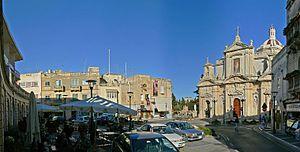
Ir-Rabat, connue aussi comme Rabat, est une ville de Malte, située tout près de Mdina.